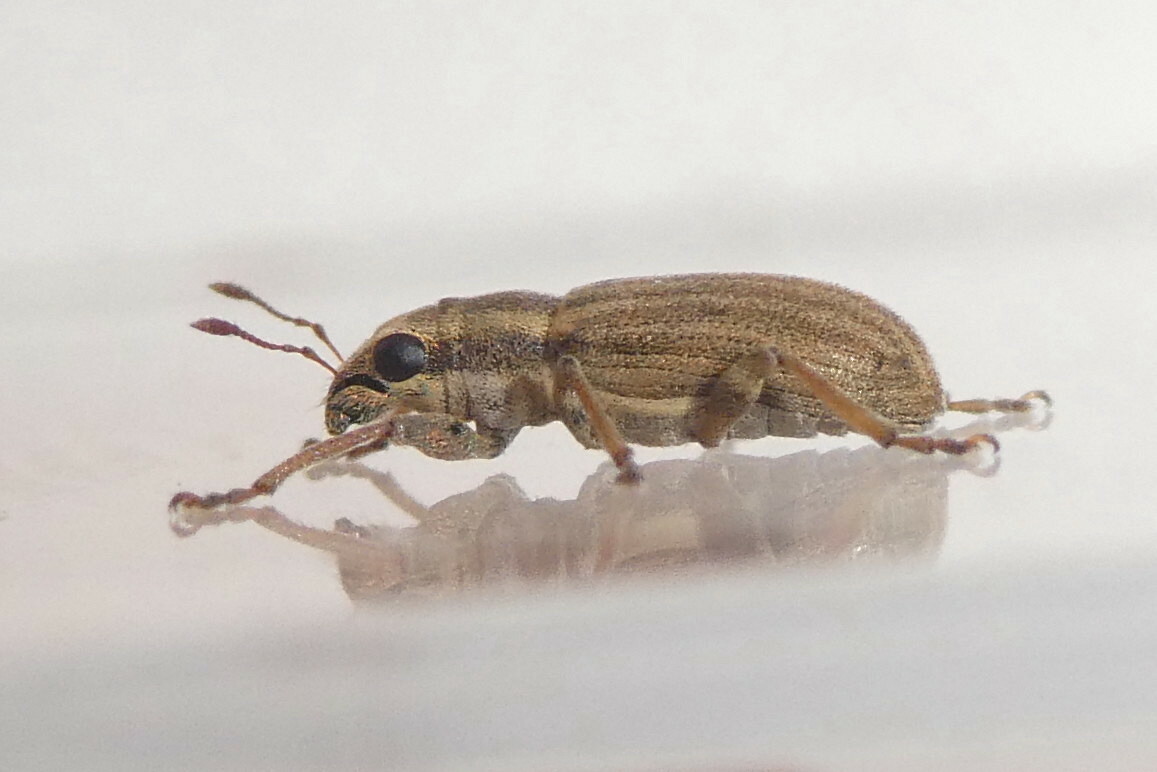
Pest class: pea_leaf_weevil